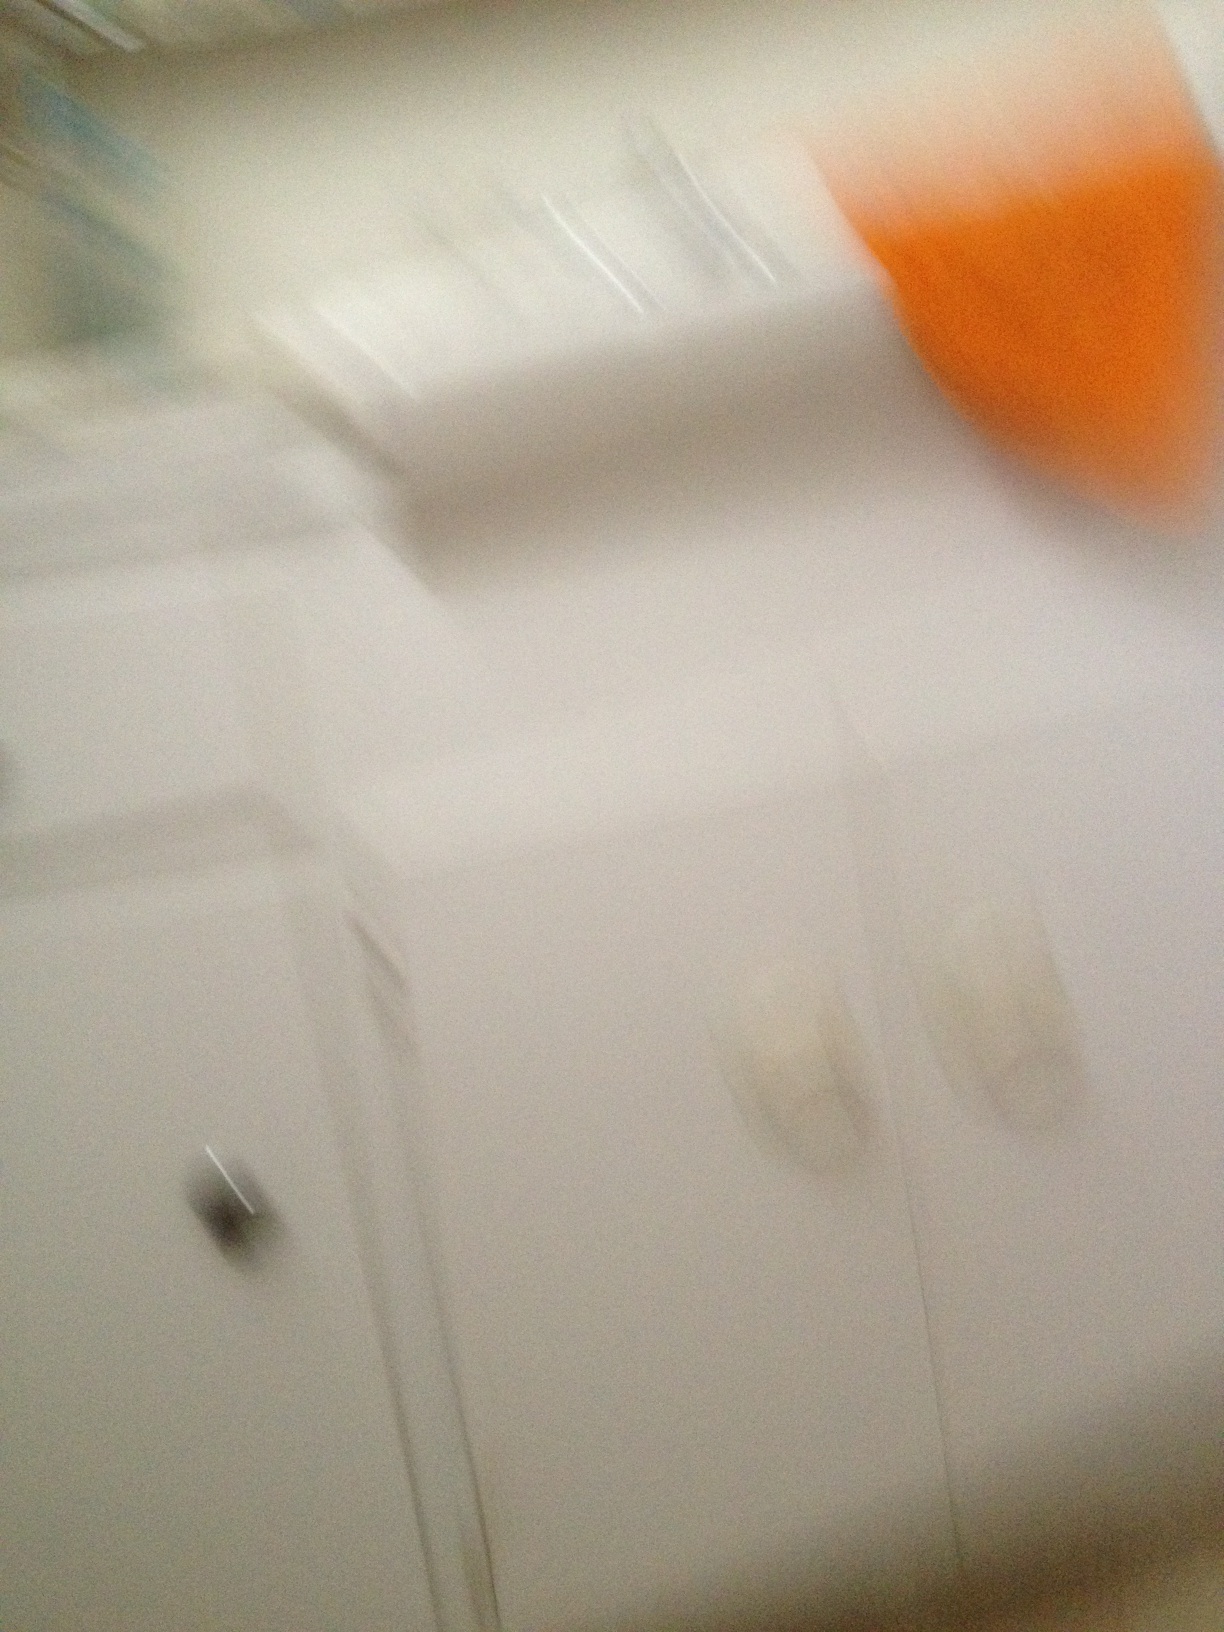Question: Can you please describe this t-shirt to me?
Answer: unanswerable